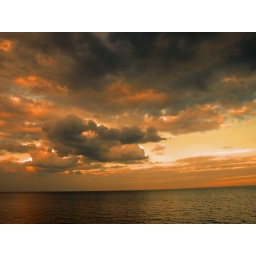
clouds over lake Michigan